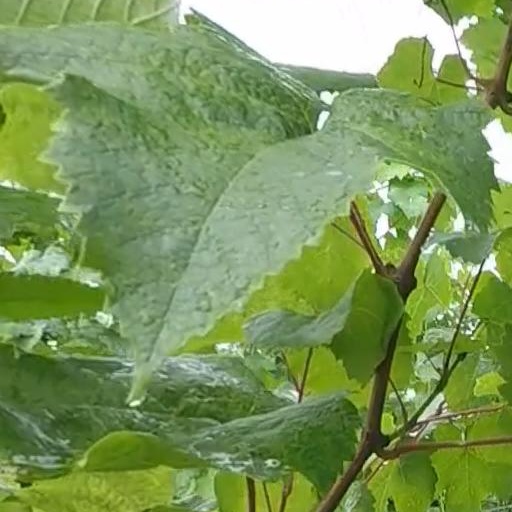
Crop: grape